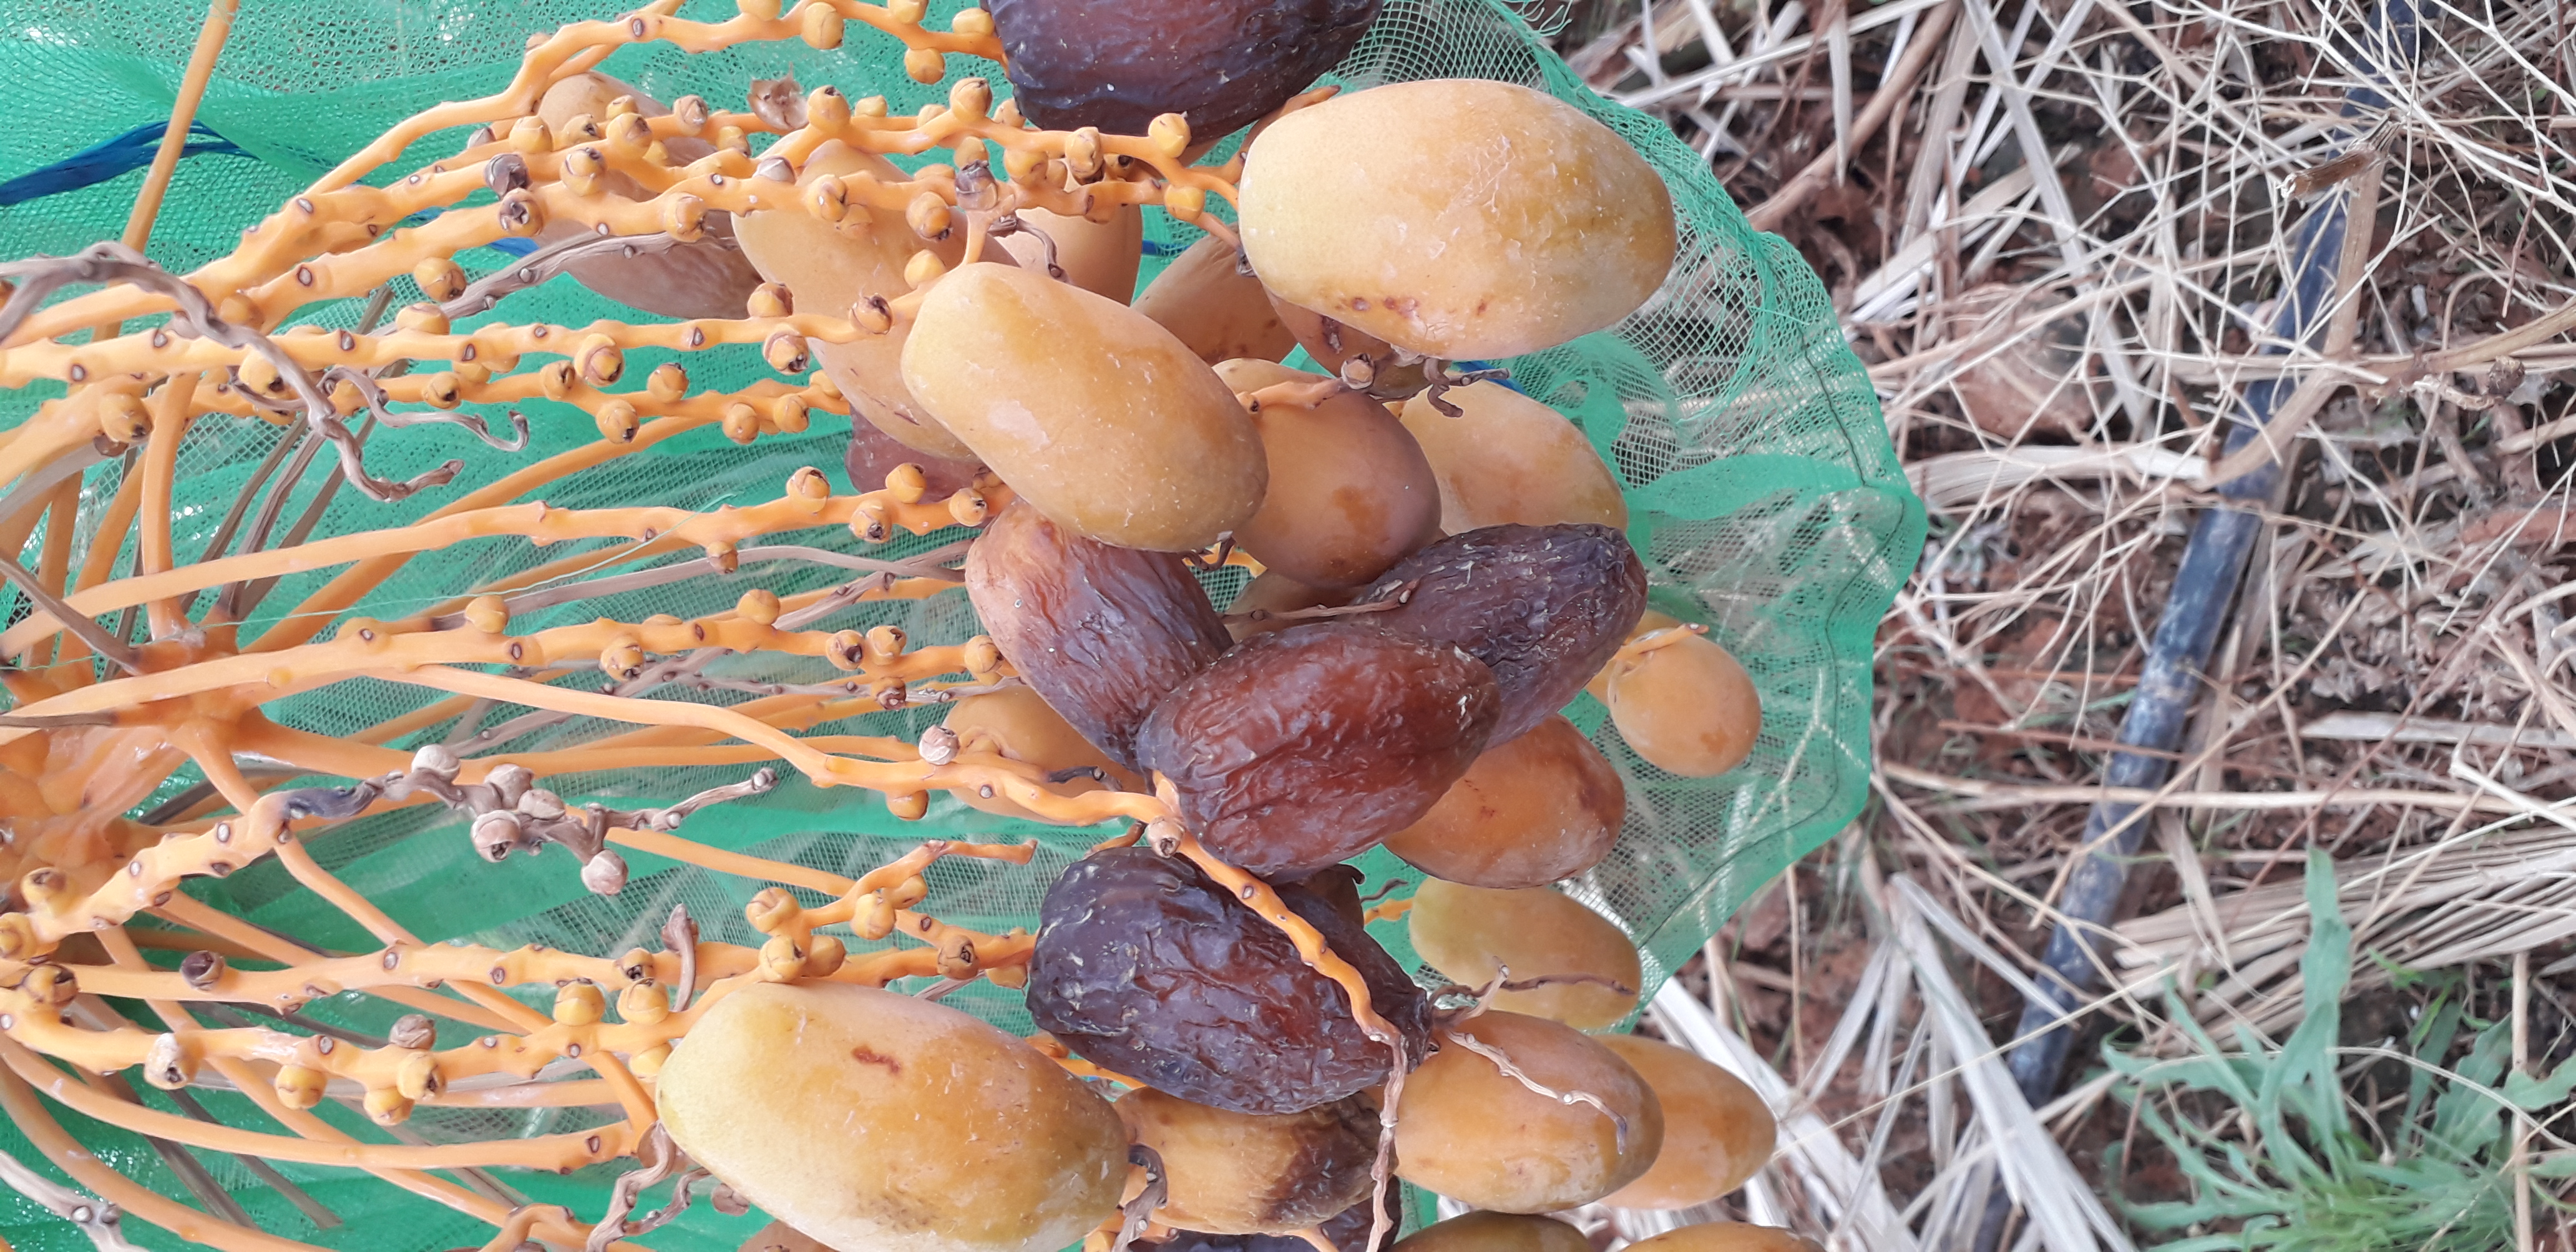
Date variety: Boumajhoul